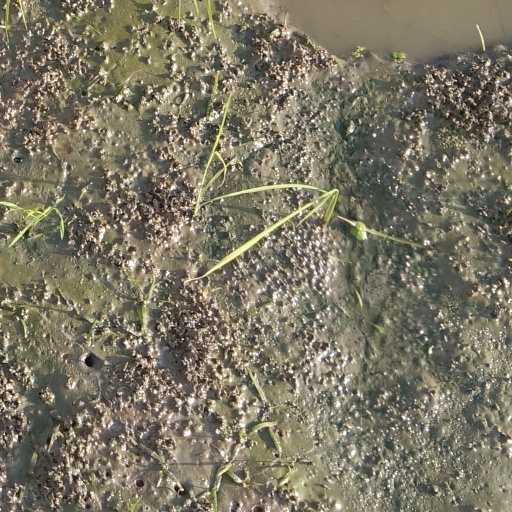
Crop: rice